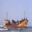
Label: ship